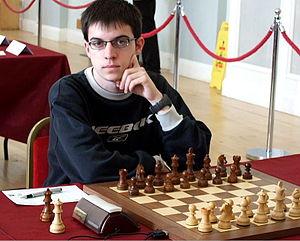
Maxime Vachier-Lagrave, souvent abrégé en MVL, est un joueur d'échecs français né le 21 octobre 1990 à Nogent-sur-Marne.